Sebastiano Giuseppe Locati

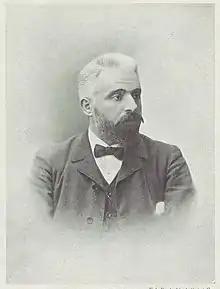
Architect Sebastiano Locati (1862-1939)

Sebastiano Giuseppe Locati (20 January 1861, in Milan – 7 October 1939, in Milan) was an Italian architect. He became famous at the turn of the twentieth century for his efforts in designing structures in eclectic and Art Nouveau styles.